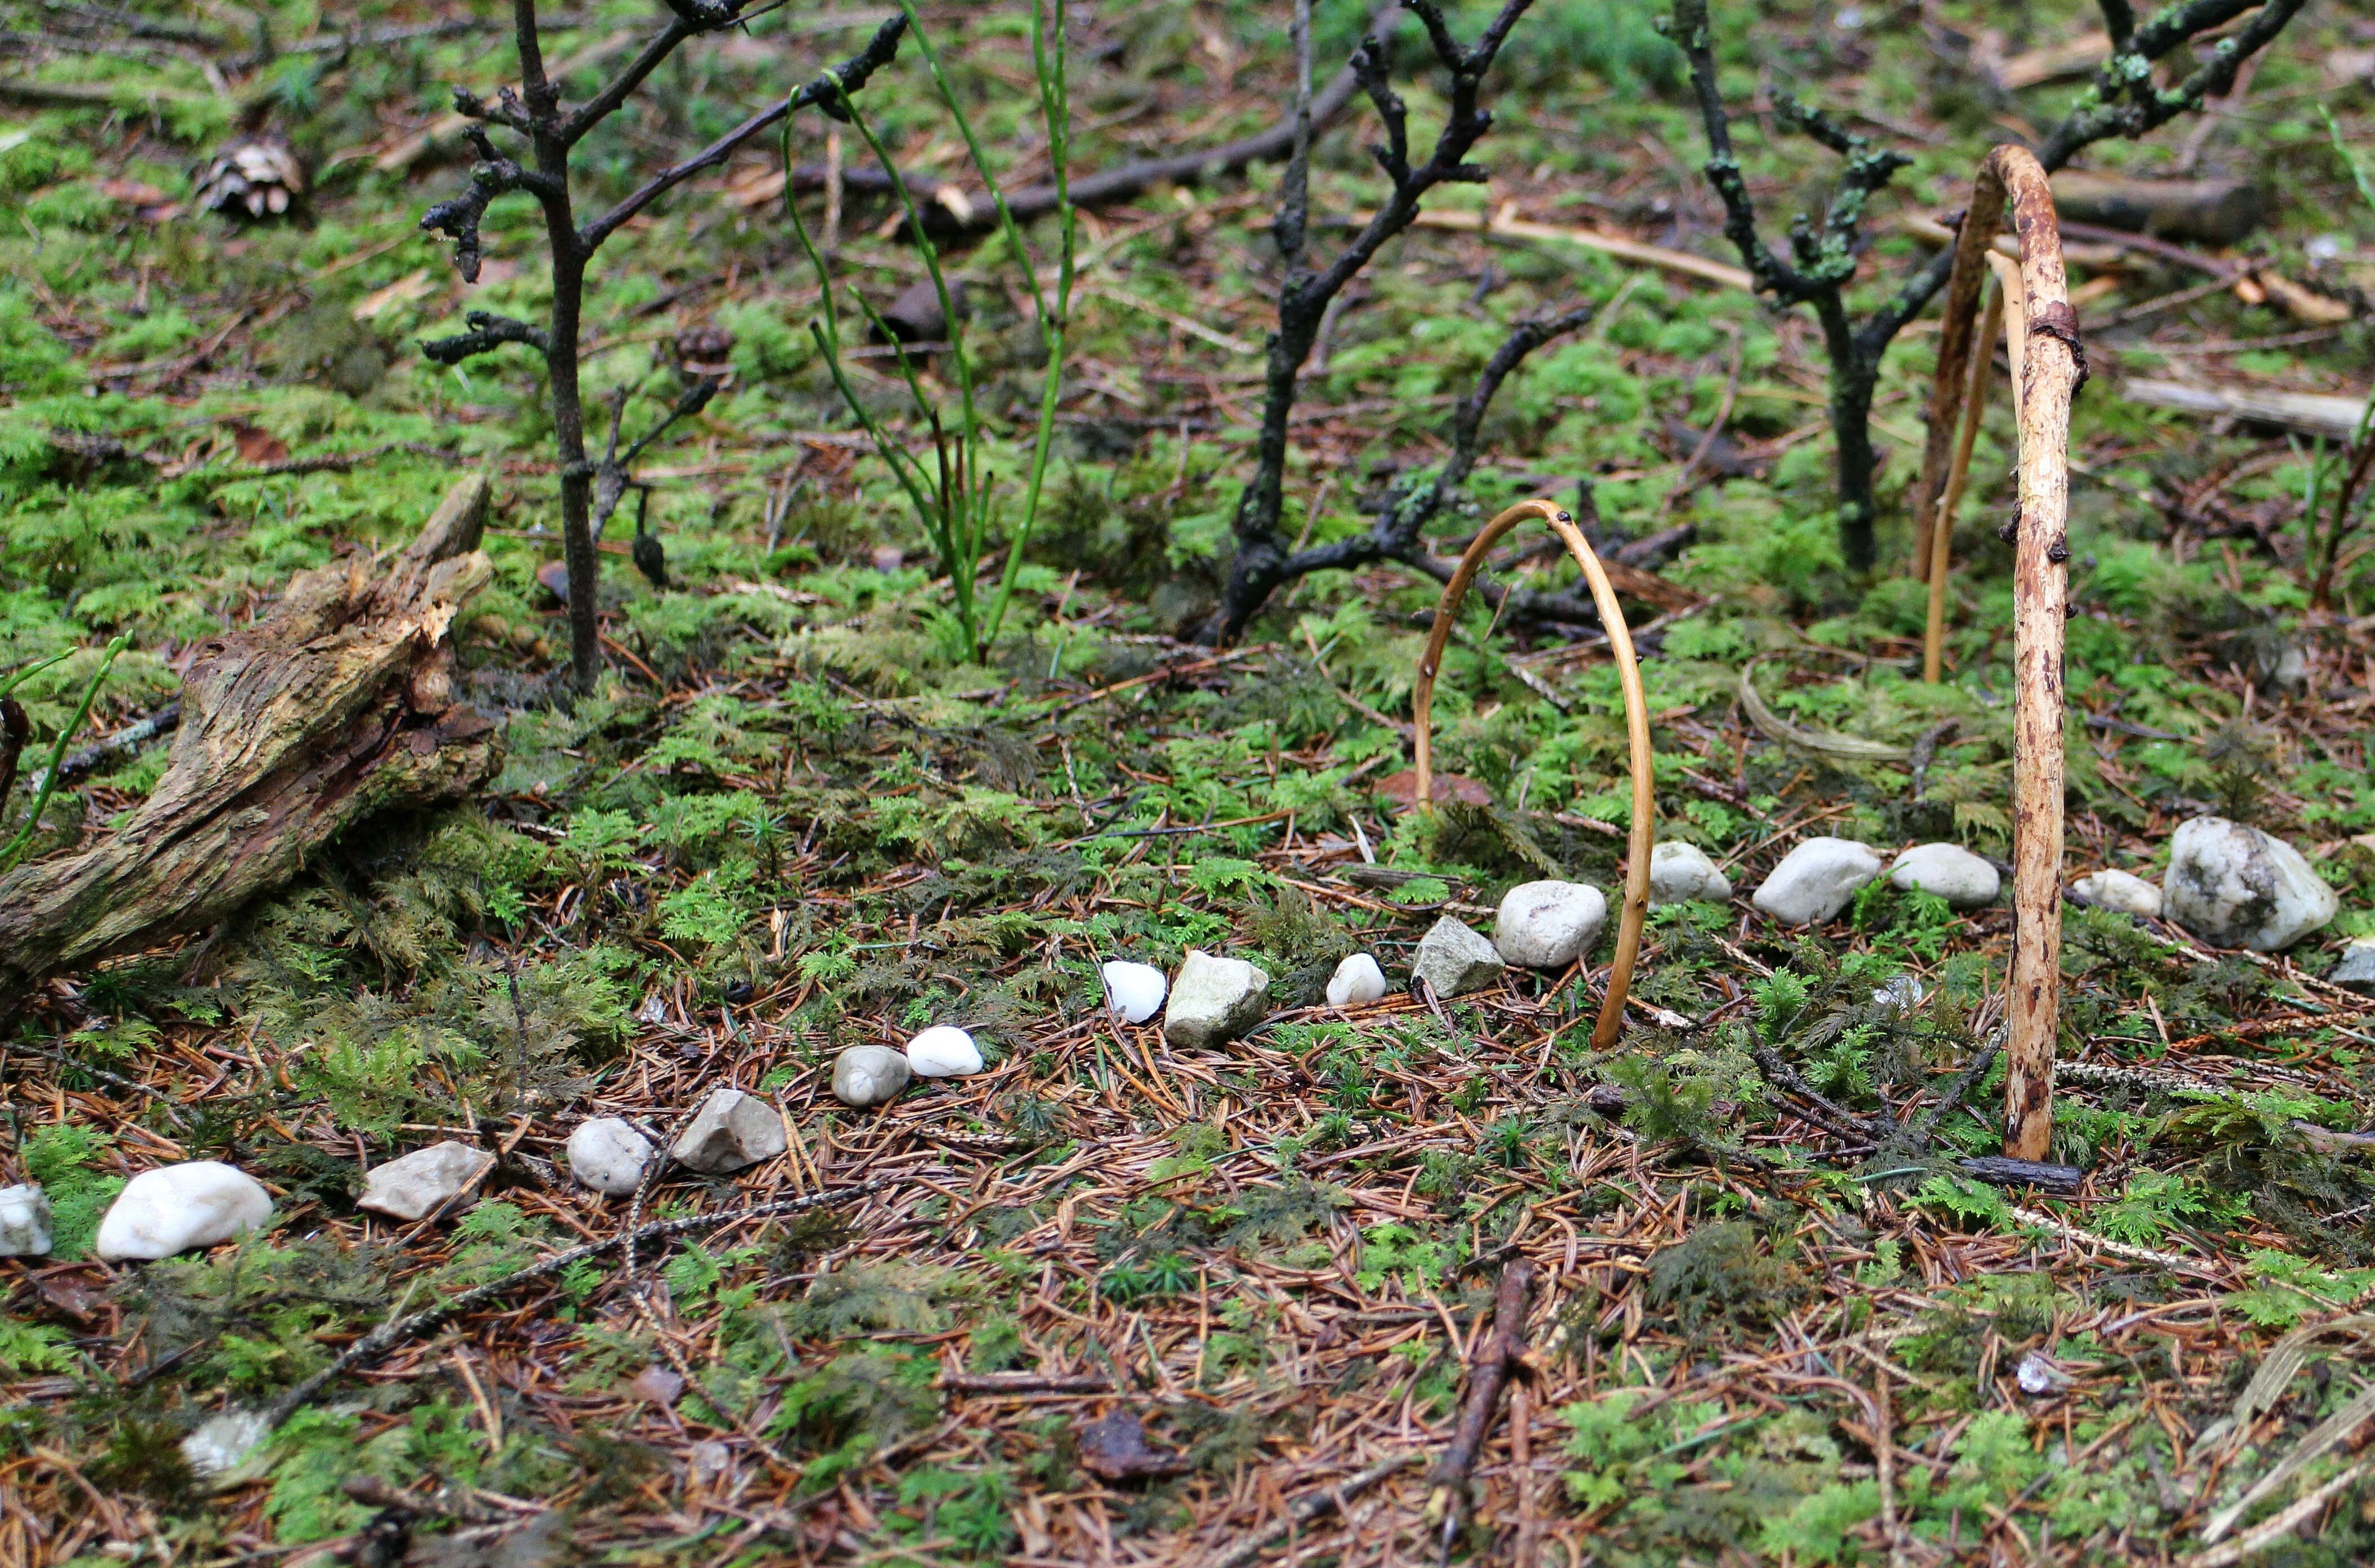
tree, nature, forest, path, branch, plant, leaf, flower, trunk, wildlife, jungle, symbol, religion, flora, fauna, note, spiritual, rainforest, wetland, woodland, habitat, away, ecosystem, identity, ritual, rituals, believe, nature spirits, shamanism, indians, shaman, natural environment, nature ritual, kiselsteine, kisel